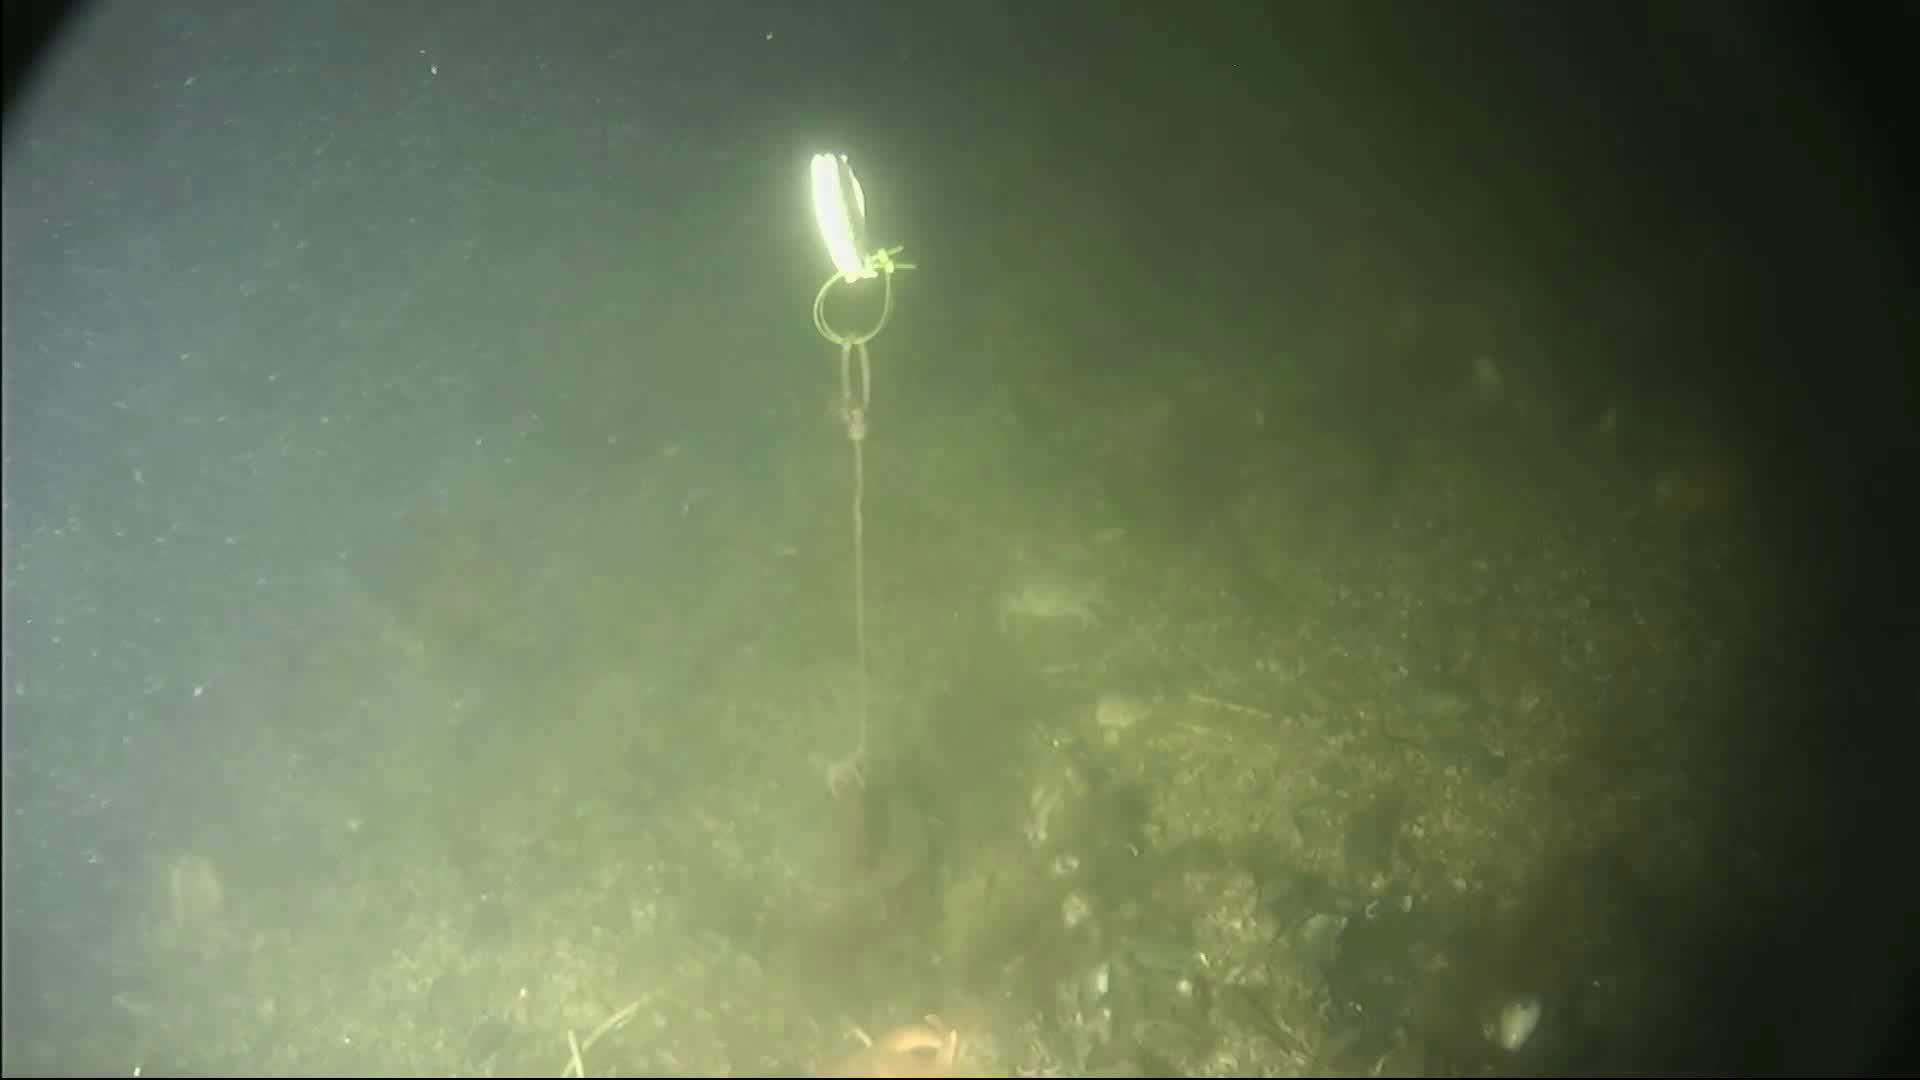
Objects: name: starfish
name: crab